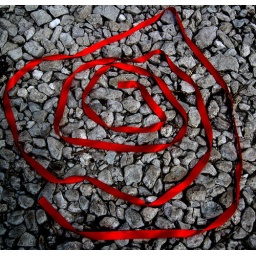
Ribbon laid down on the stones between train rails in the foundry yard